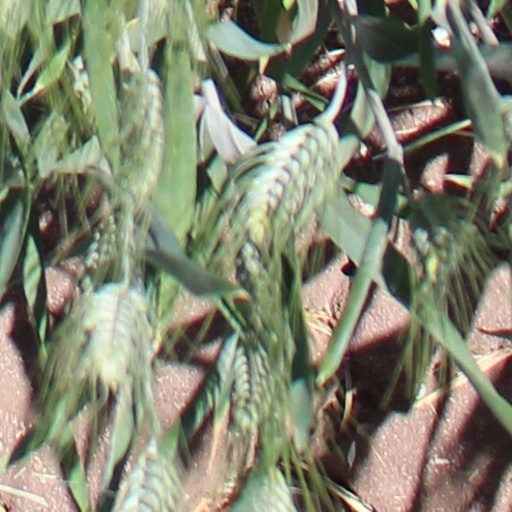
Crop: wheat